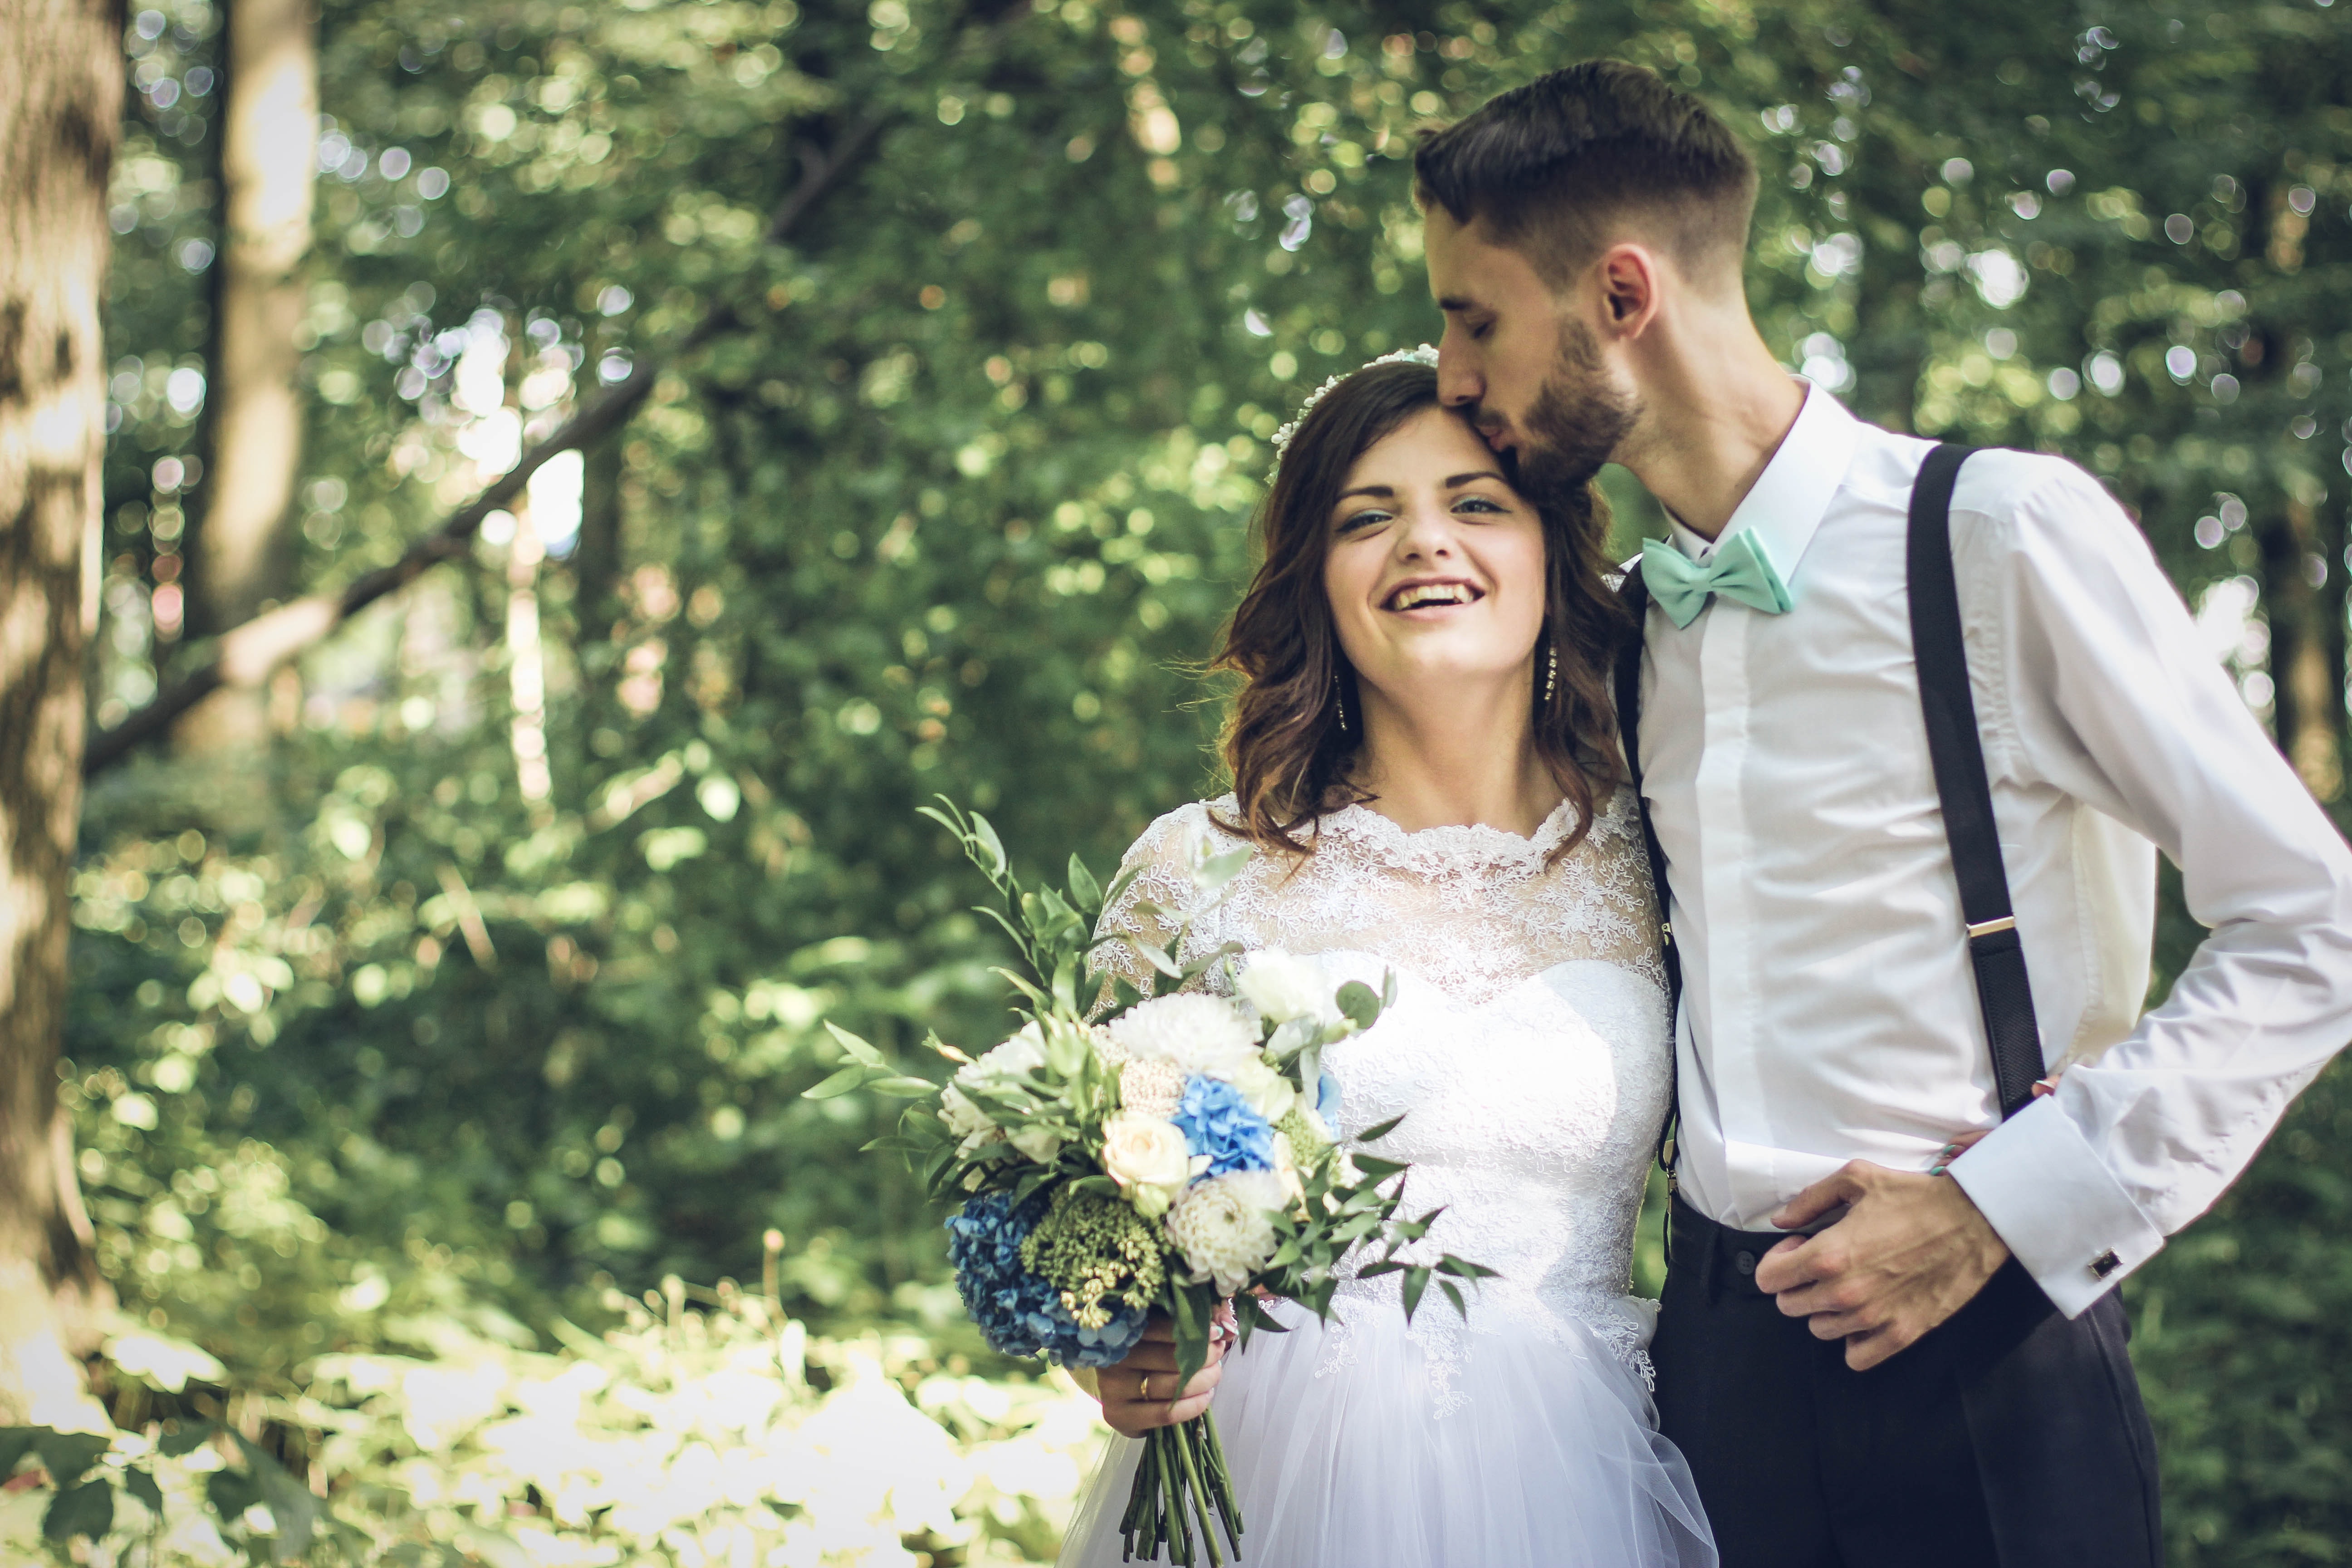
People in nature, photograph, bride, wedding dress, facial expression, bridal clothing, dress, gown, ceremony, wedding, natural environment, formal wear, romance, woodland, happy, event, marriage, tradition, botany, smile, photography, spring, love, forest, flower arranging, gesture, flower, floral design, plant, suit, laugh, floristry, bridal accessory, fashion accessory, wildflower, veil